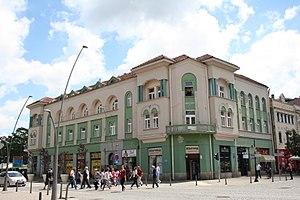
Cet article recense les monuments culturels du district de Mačva en Serbie.
Les monuments culturels protégés constituent une catégorie de monuments de Serbie inscrits sur une liste de monuments bénéficiant de la protection de l'État. Il s'agit d'une troisième catégorie de monuments protégés classés, par leur importance, après les monuments culturels d'importance exceptionnelle et les monuments culturels de grande importance.